M16 rifle

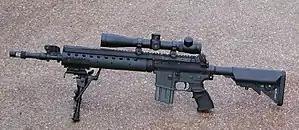
U.S. Navy Mk 12 Special Purpose Rifle with a bipod and telescopic sight

In Vietnam, some soldiers were issued a carbine version of the M16 named XM177. The XM177 had a shorter barrel and a telescoping metal stock, which made it substantially lighter and more compact. It also possessed a combination flash hider/sound moderator to reduce the increased muzzle flash and loudened report. The Air Force's GAU-5/A (XM177) and the Army's XM177E1 variants differed over the latter's inclusion of a forward assist, although some GAU-5s do have the forward assist. The final Air Force GAU-5/A and Army XM177E2 had an barrel with a longer flash/sound suppressor. The lengthening of the barrel was to support the attachment of Colt's own XM148 40 mm grenade launcher. These versions were also known as the Colt Commando model commonly referenced and marketed as the CAR-15. The variants were issued in limited numbers to special forces, helicopter crews, Air Force pilots, Air Force Security Police Military Working Dog (MWD) handlers, officers, radio operators, artillerymen, and troops other than front line riflemen. Some USAF GAU-5A/As were later equipped with even longer 1/12 rifled barrels as the two shorter versions were worn out. The barrel allowed the use of MILES gear and for bayonets to be used with the sub-machine guns (as the Air Force described them). By 1989, the Air Force started to replace the earlier barrels with 1/7 inch twist rate version for use with the M855-round. These variants were given the redesignation of GUU-5/P.